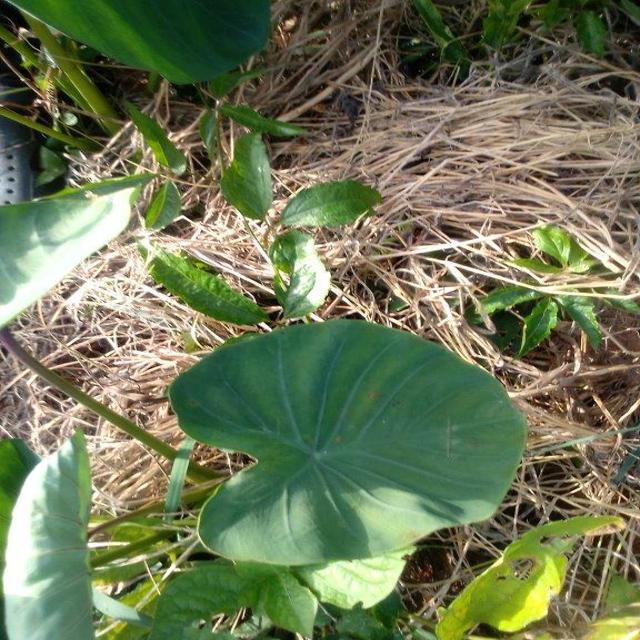
Label: Healthy